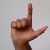
The image shows a hand gesture representing the letter 'L' in Indian Sign Language.